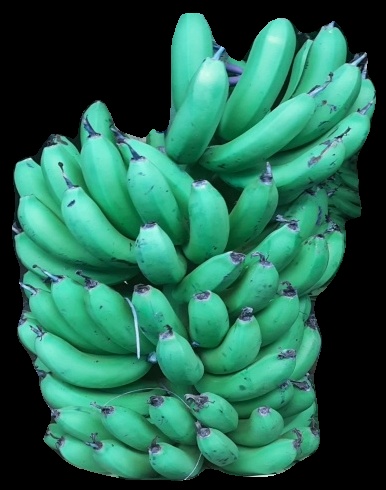
Variety: pachbale
Grade: grade1